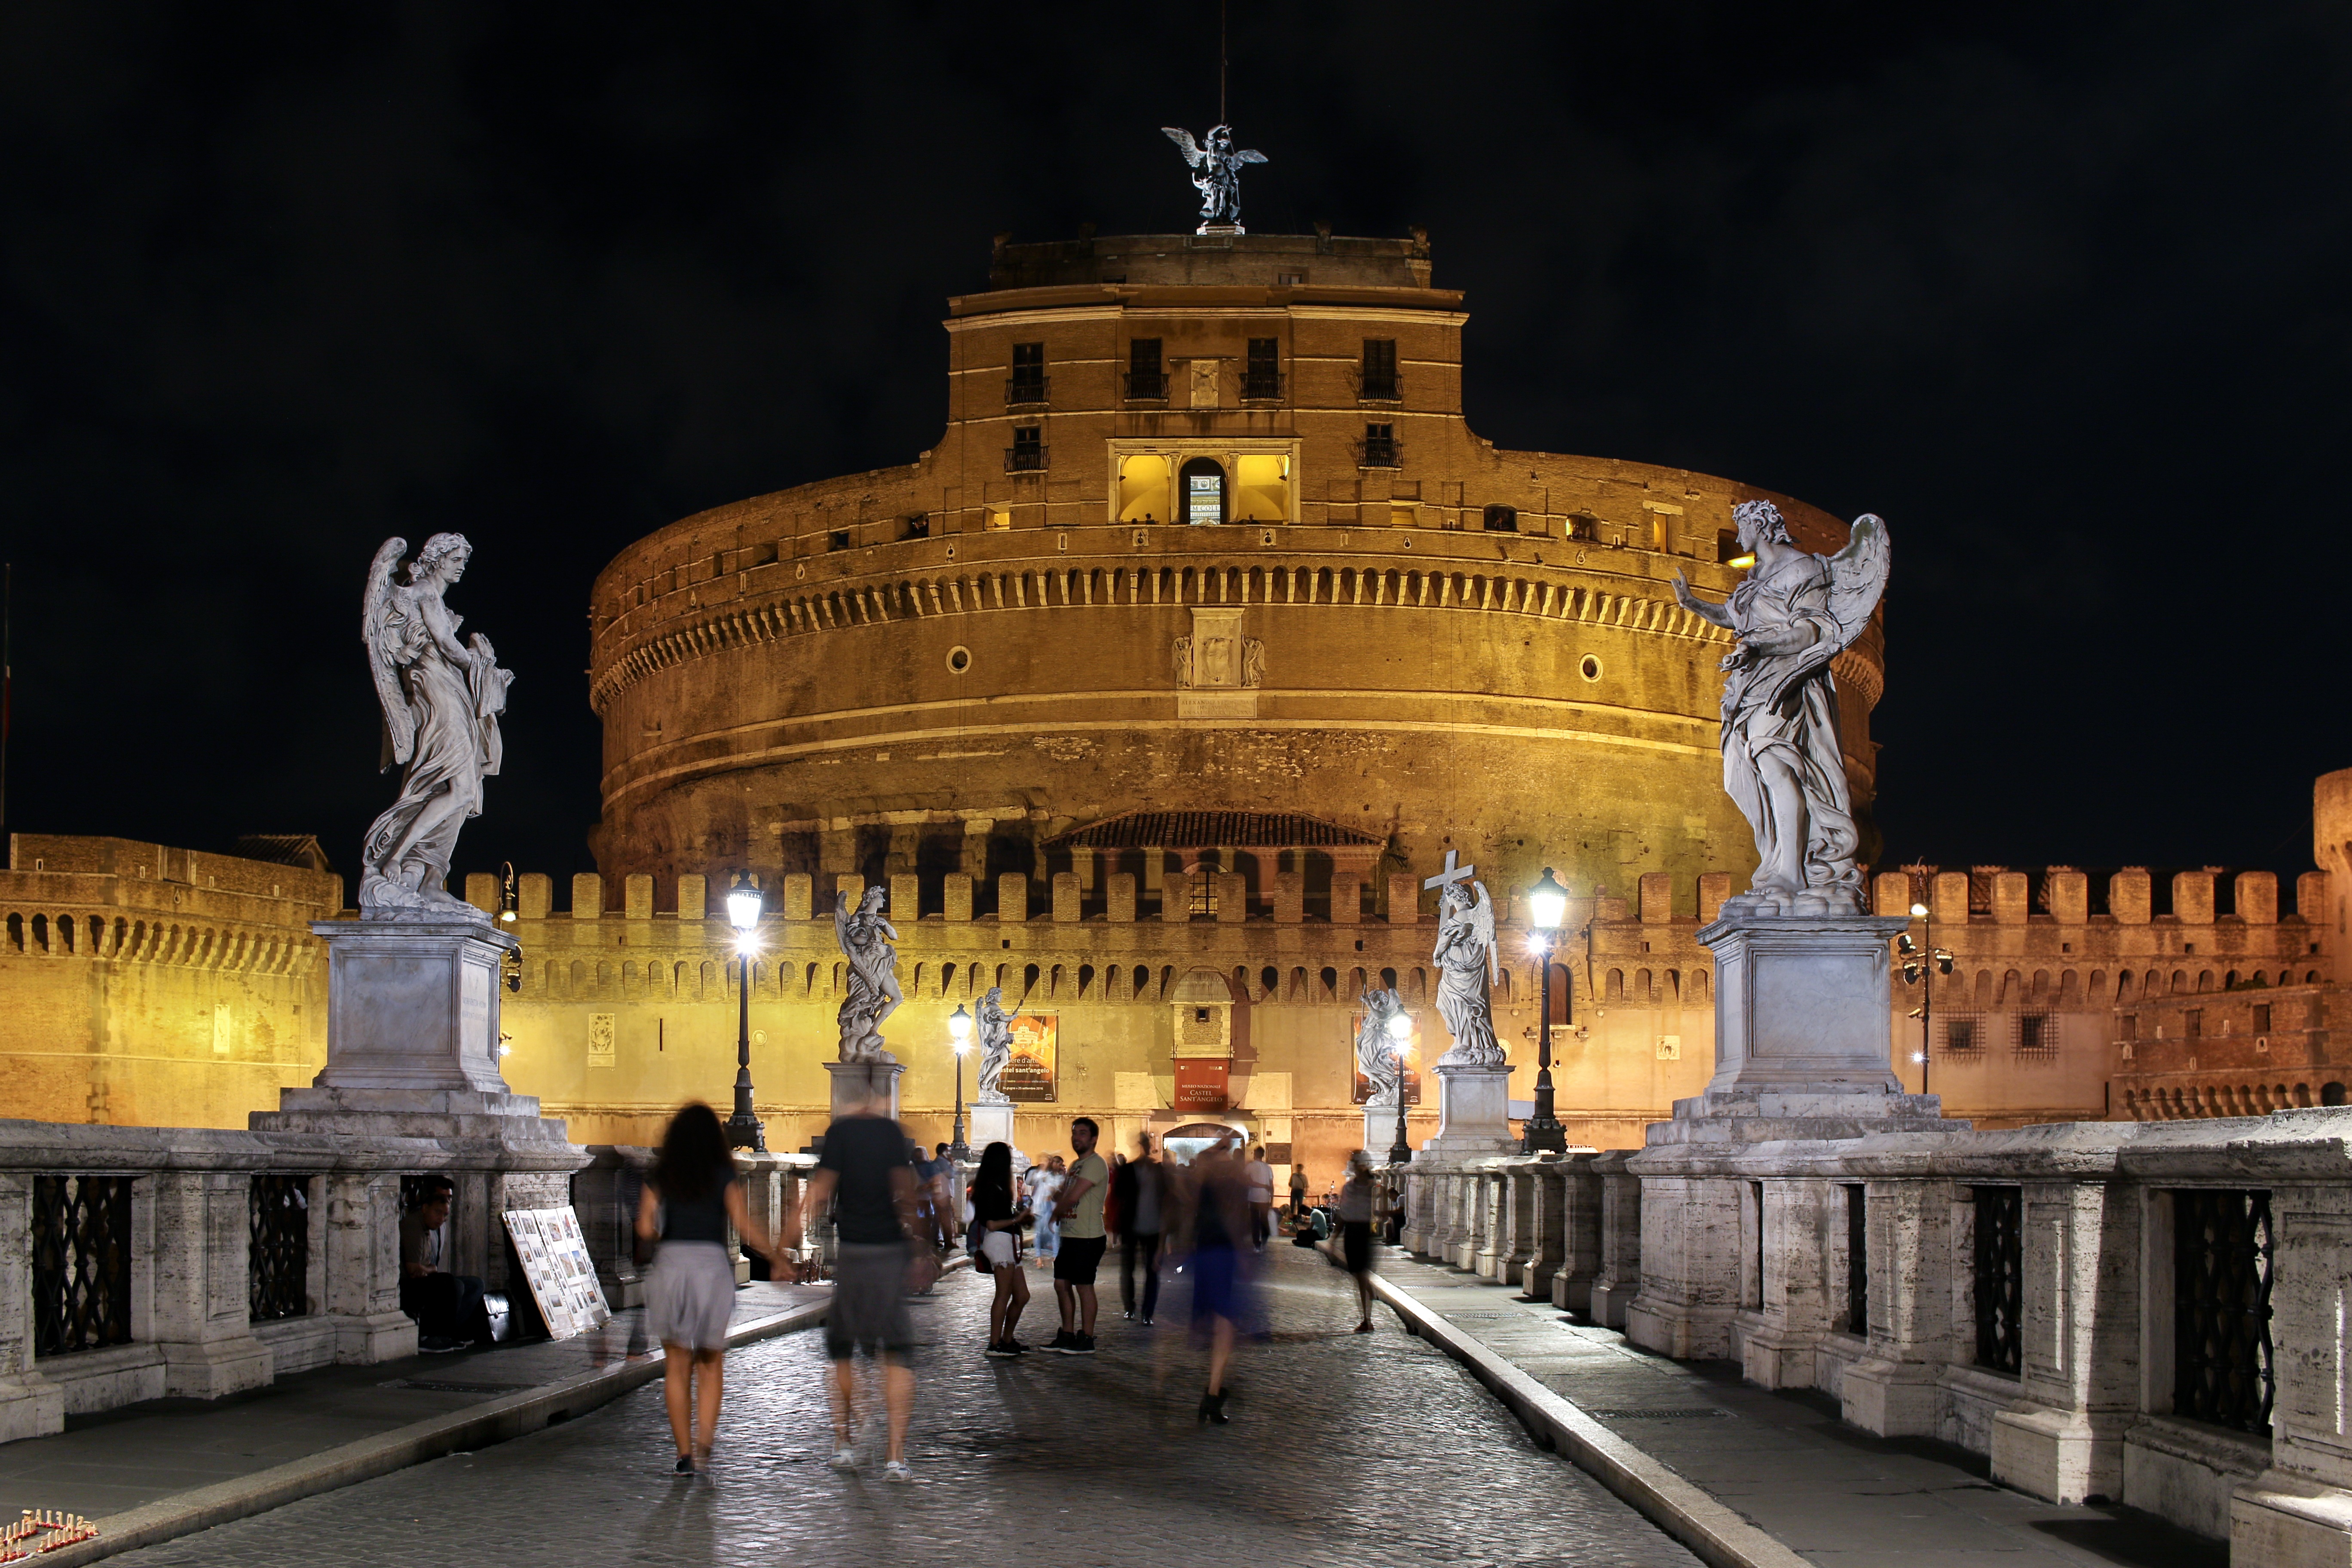
architecture, night, building, palace, evening, plaza, landmark, italy, darkness, church, lighting, moon, full moon, long exposure, place of worship, lights, rome, temple, prayer, town square, basilica, mood, mirroring, night photograph, castel sant angelo, ancient rome, ancient history, human settlement